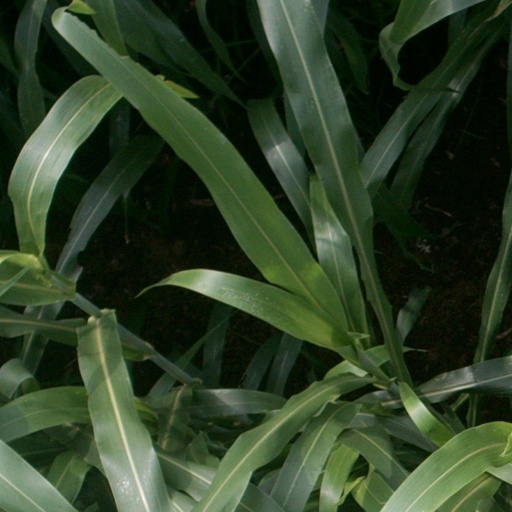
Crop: sorghum